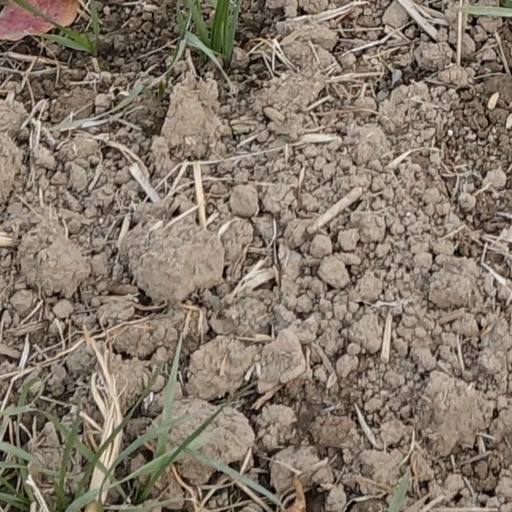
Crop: wheat